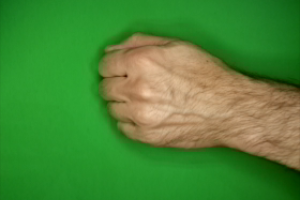
Label: rock